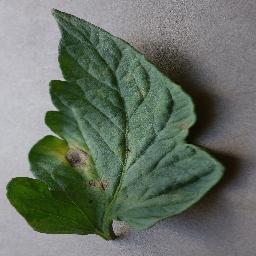
Label: Tomato___Early_blight